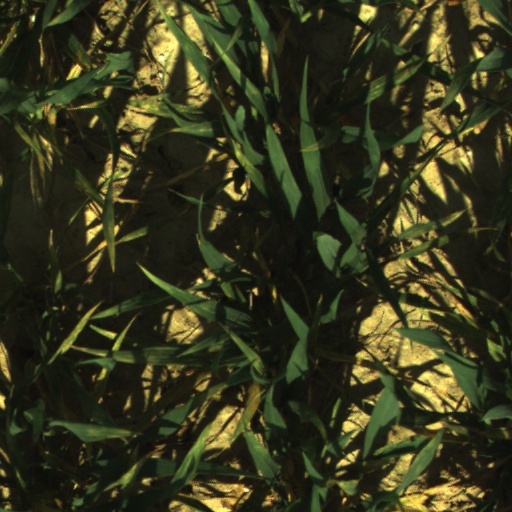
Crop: wheat